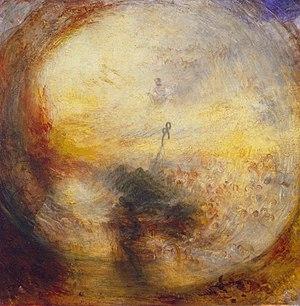
La peinture romantique est un courant pictural issu du romantisme qui s’étend environ de 1770 à 1870 et peut être divisé en trois périodes distinctes :